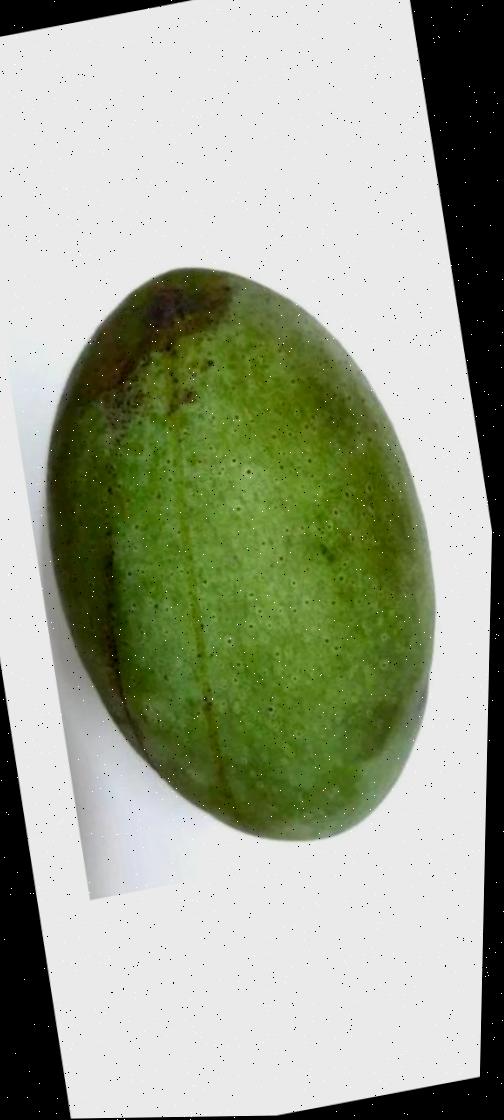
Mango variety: Fazli Classic